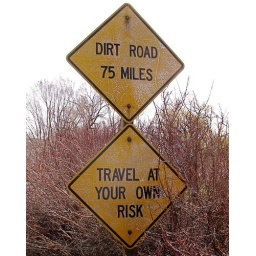
The sign is probably not needed - many of the roads in this region are like this.